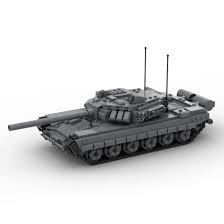
Label: T-90